Juan Morano

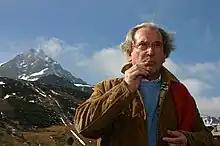

Juan Morano Masa (5 December 1941 – 4 May 2018) was a Spanish politician who was a member of the Congress of Deputies from 2004 to 2015.. He also served as the mayor of León from 1979 to 1987 and from 1989 to 1995.